Mike Fuentes (musician)

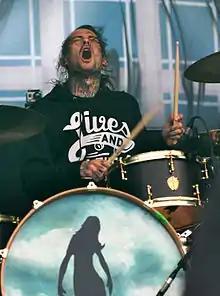
Mike Fuentes performing with Pierce the Veil at Rock am Ring 2013

Michael Christopher Fuentes (born December 14, 1984) is an American musician, best known as the co-founder and former drummer for the post-hardcore San Diego based band Pierce the Veil, which he co-founded alongside his older brother Vic Fuentes in 2006.